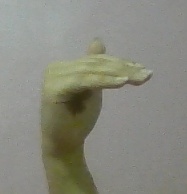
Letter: khaa